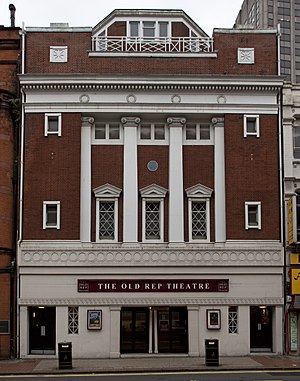
Old Rep
The Old Rep i oktober 2010
The Old Rep er et teater på Station Street i Birmingham i England. Det var det første teater i landet, der blev bygget specifikt til repertoireplanlægning. Det fungerede som Barry Jacksons permanente hjem, og den stadig mere etablerede amatørteatergruppe, The Pilgrim Players, der senere blev kendt som Birmingham Repertory Company. Jackson gav midlerne til opførslen af bygningen, og han etablerede sit professionelle firma her.